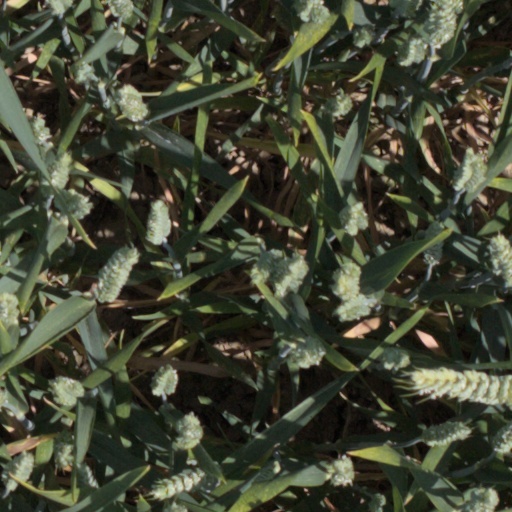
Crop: wheat